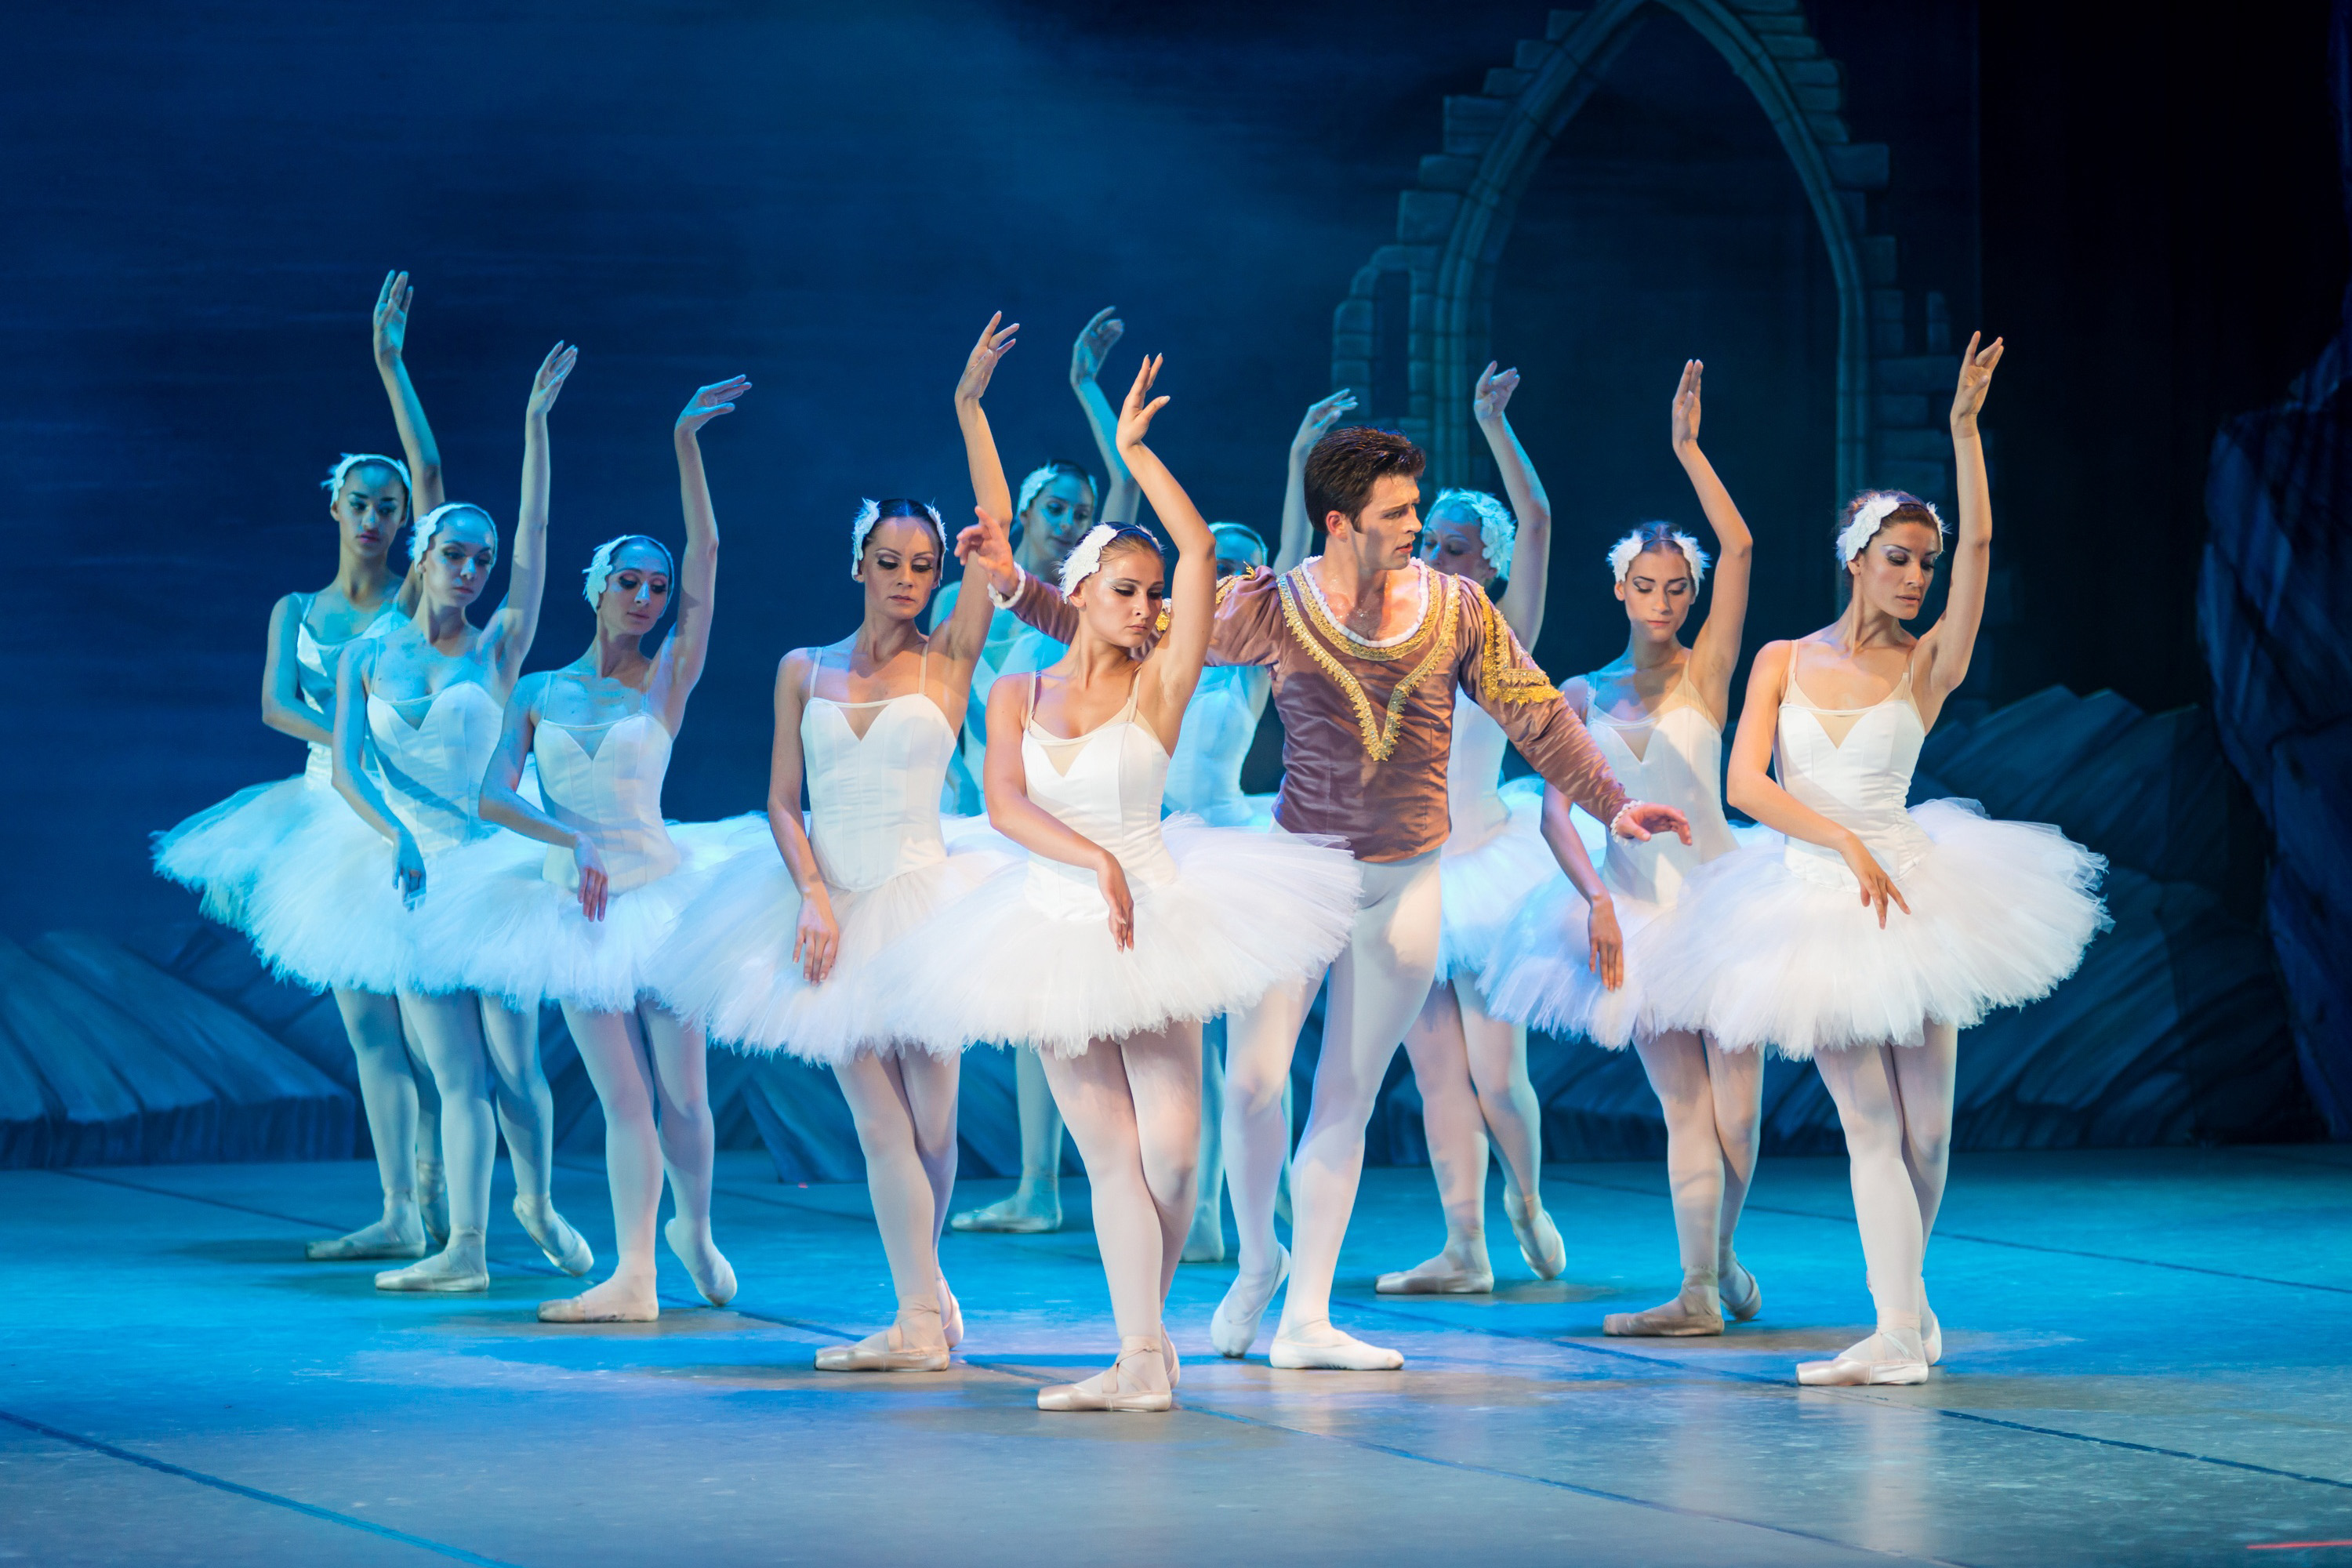
performing arts, dancer, entertainment, choreography, dance, concert dance, performance, ballet, performance art, musical theatre, event, modern dance, ballet dancer, scene, ballet tutu, heater, team sport, sports